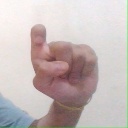
अक्षर: इ